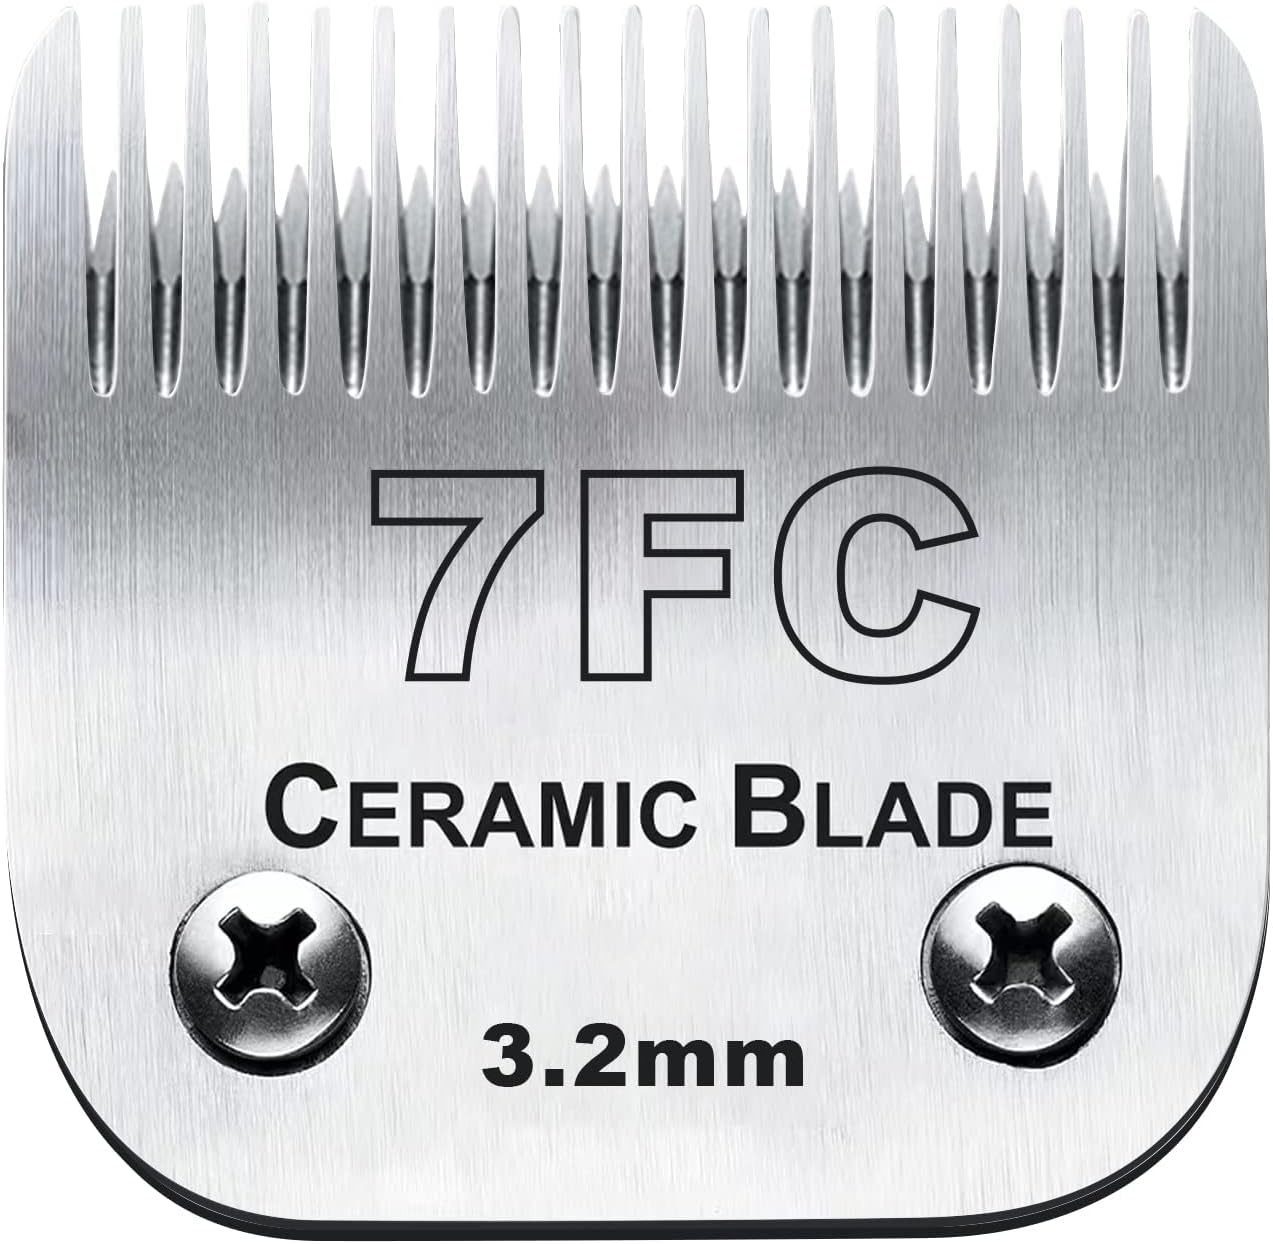
7FC Blades Dog Grooming Clipper Compatible with Andis Pet/Oster A5/Wahl KM Series, Ceramic & Stainless Steel Blade
Brand: AUDOC
Overview Color : 1pc 7fc:1/8''(3.2mm) Material : 440C Stainless Steel, Titanium-coating Ceramic Brand : Audoc Blade Material : Titanium-coated Ceramic Style : Classic About this item 【SIZE】:7FC blade (Cutting length 3.2mm/1/8”): commonly used pet blade in summer,made of Ceramic Blade & Stainless Steel Blade 【FIT Model】:Compatible with model detachable blade clippers:Versa, AGC, AGP, AGRC, AGCL, AGR Plus, AGRV, DBLC, MBG, SMC and Most A5 and KM Series Dog clipper. 【Materials】:Comb blade 440C Stainless-steel,Shear blade Titanium-coating Ceramic,Blade sharp and strong hardness, water will not rust. It is more heat resistant than traditional carbon steel process and has less noise when used 【Heat Resistant】: This blade is heat resistant, cooler and more comfortable for smooth cutting. was a good experience 【Customer Support】: If any blade set you purchased does not fit your hair clipper, please contact us any time, we will reply within 24 hours, and we will arrange a free or refund.
Category: Animals & Pet Supplies > Pet Supplies > Pet Grooming Supplies > Pet Hair Clippers & Trimmers > Clipper Blades